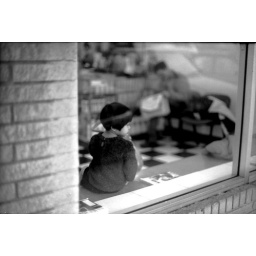
girl in the window